Corina Peptan

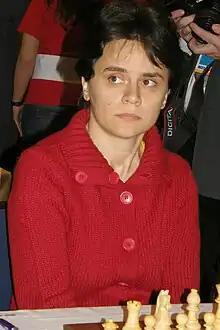
at 38th Chess Olympiad in Dresden

Corina-Isabela Peptan (born March 17, 1978) is a Romanian chess player holding the titles of International Master (IM) and Woman Grandmaster (WGM).